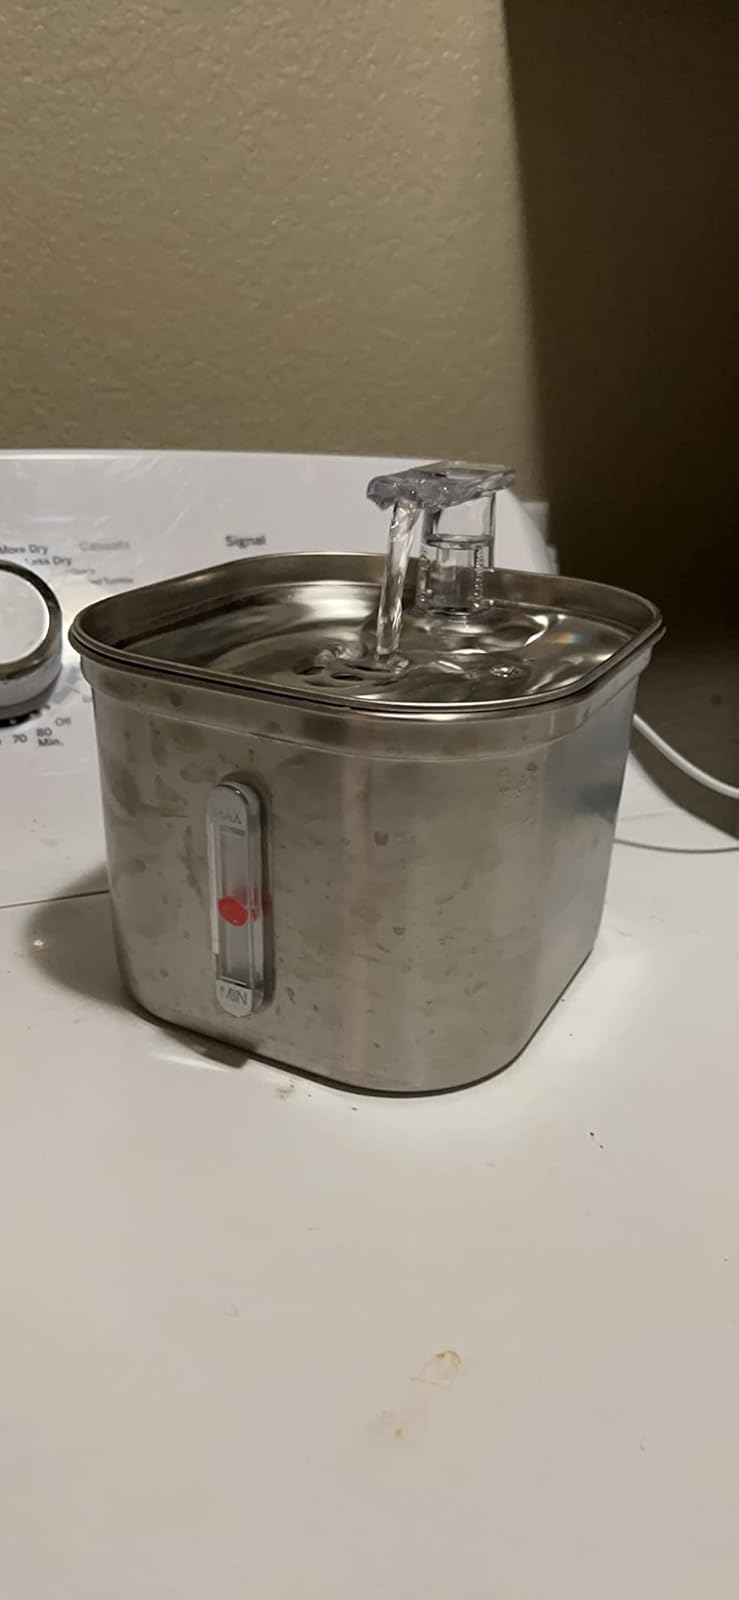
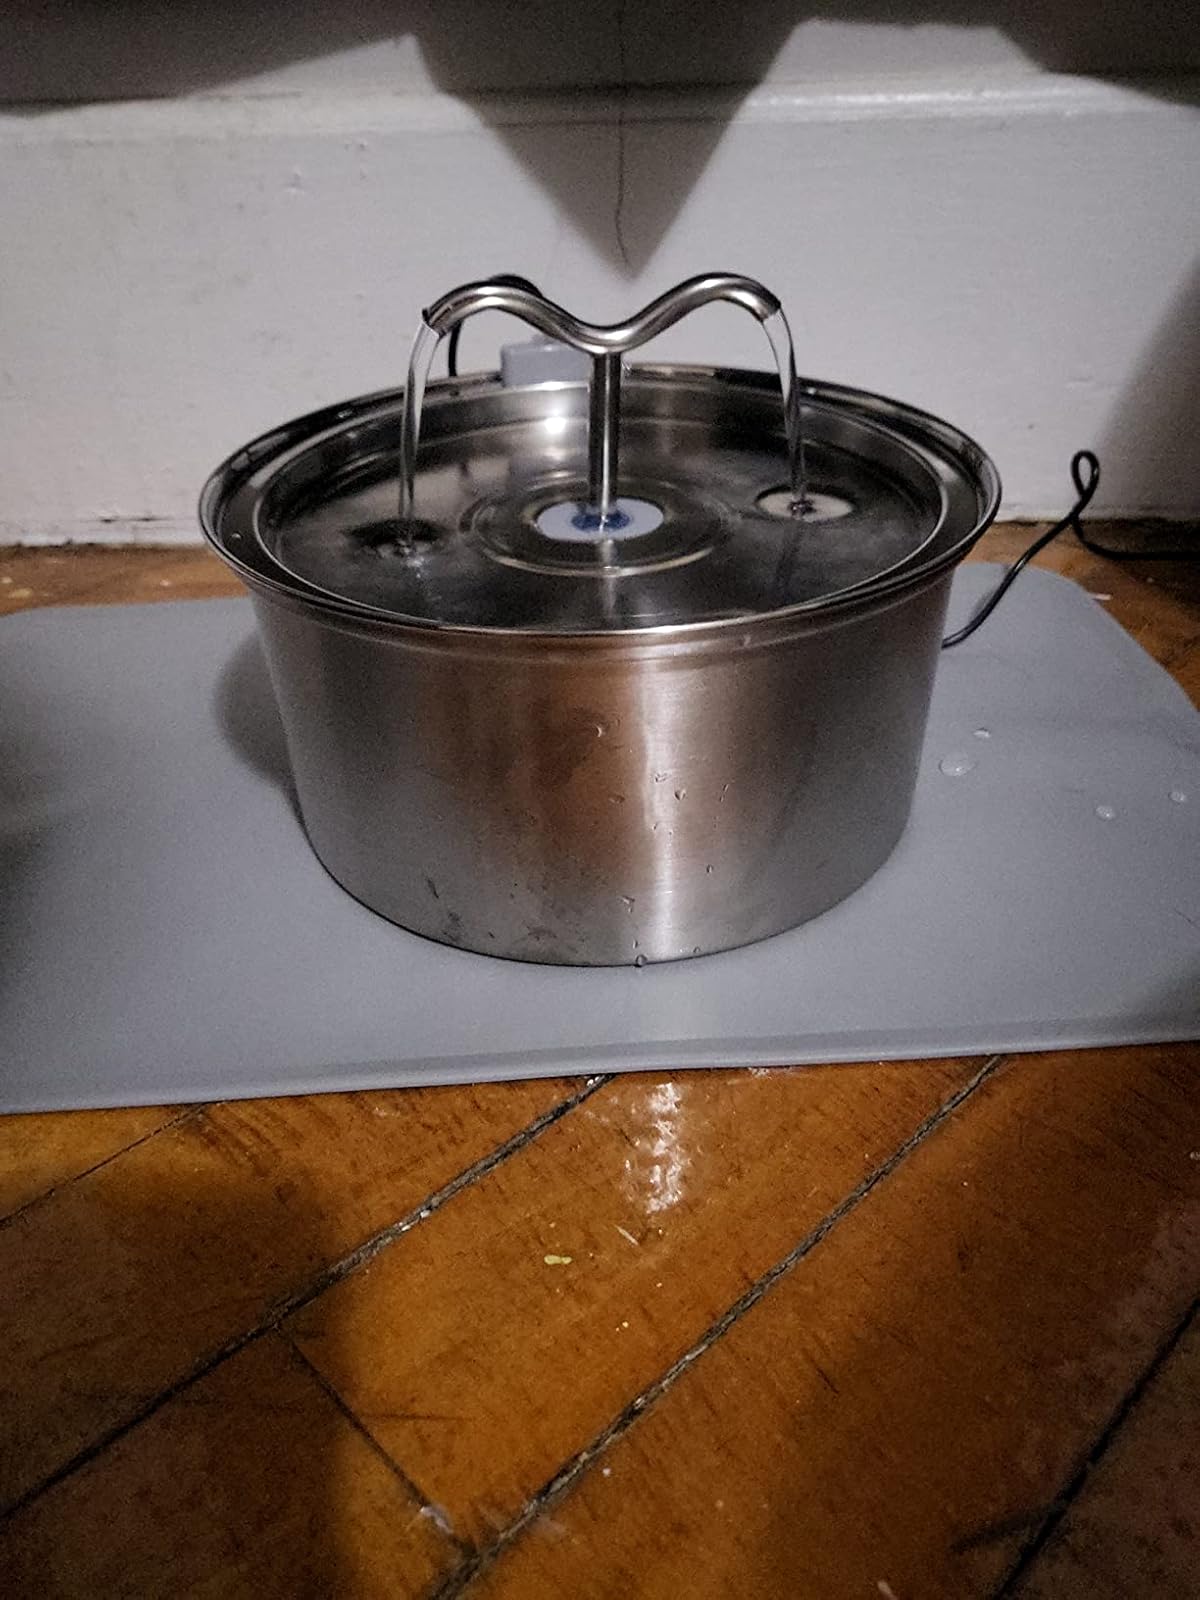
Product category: items_bowl
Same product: no